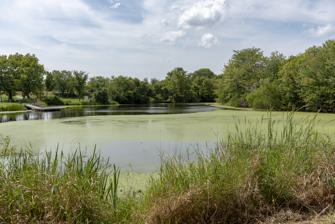
Building: Scioto Grove Metro Park
Country: United States of America
Year built: 2016
Park and nature preserve in Grove City, Ohio, U.S. Scioto Grove Metro Park Pond at Scioto Grove Type Metro park Location Ohio Coordinates 39°51′08″N 83°01′27″W / 39.852117°N 83.024302°W / 39.852117; -83.024302 Area 620 acres (250 ha) Opened 2016 Administered by Columbus and Franklin County Metro Parks Open Year-round Paths 8 Habitats Forest, fields, meadows Parking Multiple lots Website Official website Scioto Grove Metro Park is a metropolitan park in Grove City, Ohio , owned and operated by Columbus and Franklin County Metro Parks . Scioto Grove features eight trails and five backpacking campsites. It has picnic shelters, an event space, traditional and 3-D archery ranges, and a disc golf course. The park  opened to the public on May 6, 2016. In 2022, Metro Parks began the process of relocating the 90- to 100-foot Keystone Fire Lookout Tower in Jackson County , Ohio to Scioto Grove. References